Rossy (musician)

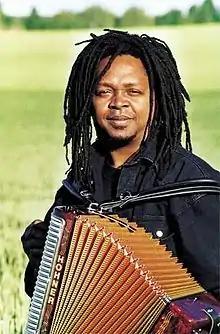

Paul Bert Rahasimanana (born 20 September 1960), better known as Rossy, is a Malagasy singer and songwriter, generally considered the most popular Malagasy artist of the 1990s. Beginning his musical career as an accordionist and singer within a traditional "hira gasy" musical troupe, Rossy innovated a fusion of hira gasy instrumentation and vocal style with contemporary rock, funk and folk sounds to create a uniquely Malagasy genre of contemporary popular music. Rossy actively promoted former president Didier Ratsiraka through concert performances throughout his presidency and served within the Ministry of Culture to promote artists' rights and copyright law. When Ratsiraka fell into disfavor following the contentious 2001 Malagasy presidential elections, Rossy went into self-imposed exile in France. He returned to the island to give concerts beginning in 2008 and enjoyed enormous popularity despite six years of absence, setting an unbroken record of 35,000 tickets sold for a performance given that year. His compositions and style are frequently associated with the Ratsiraka socialist period and commonly evoke a sense of nostalgia among Malagasy fans.